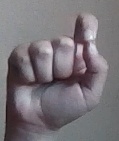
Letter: fa